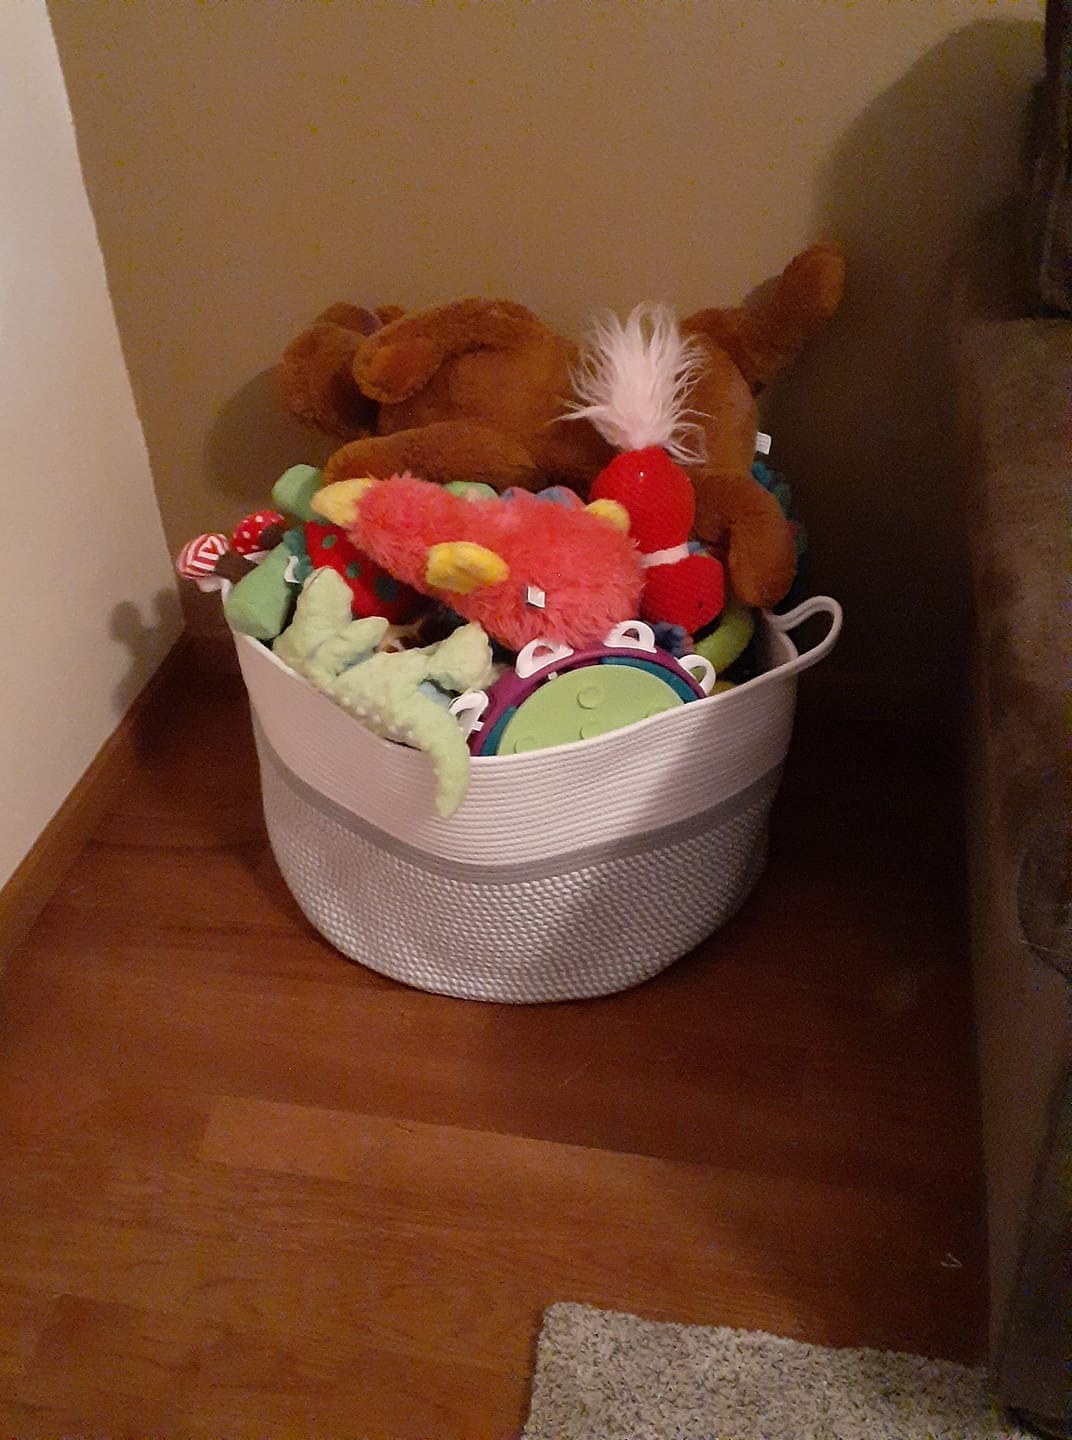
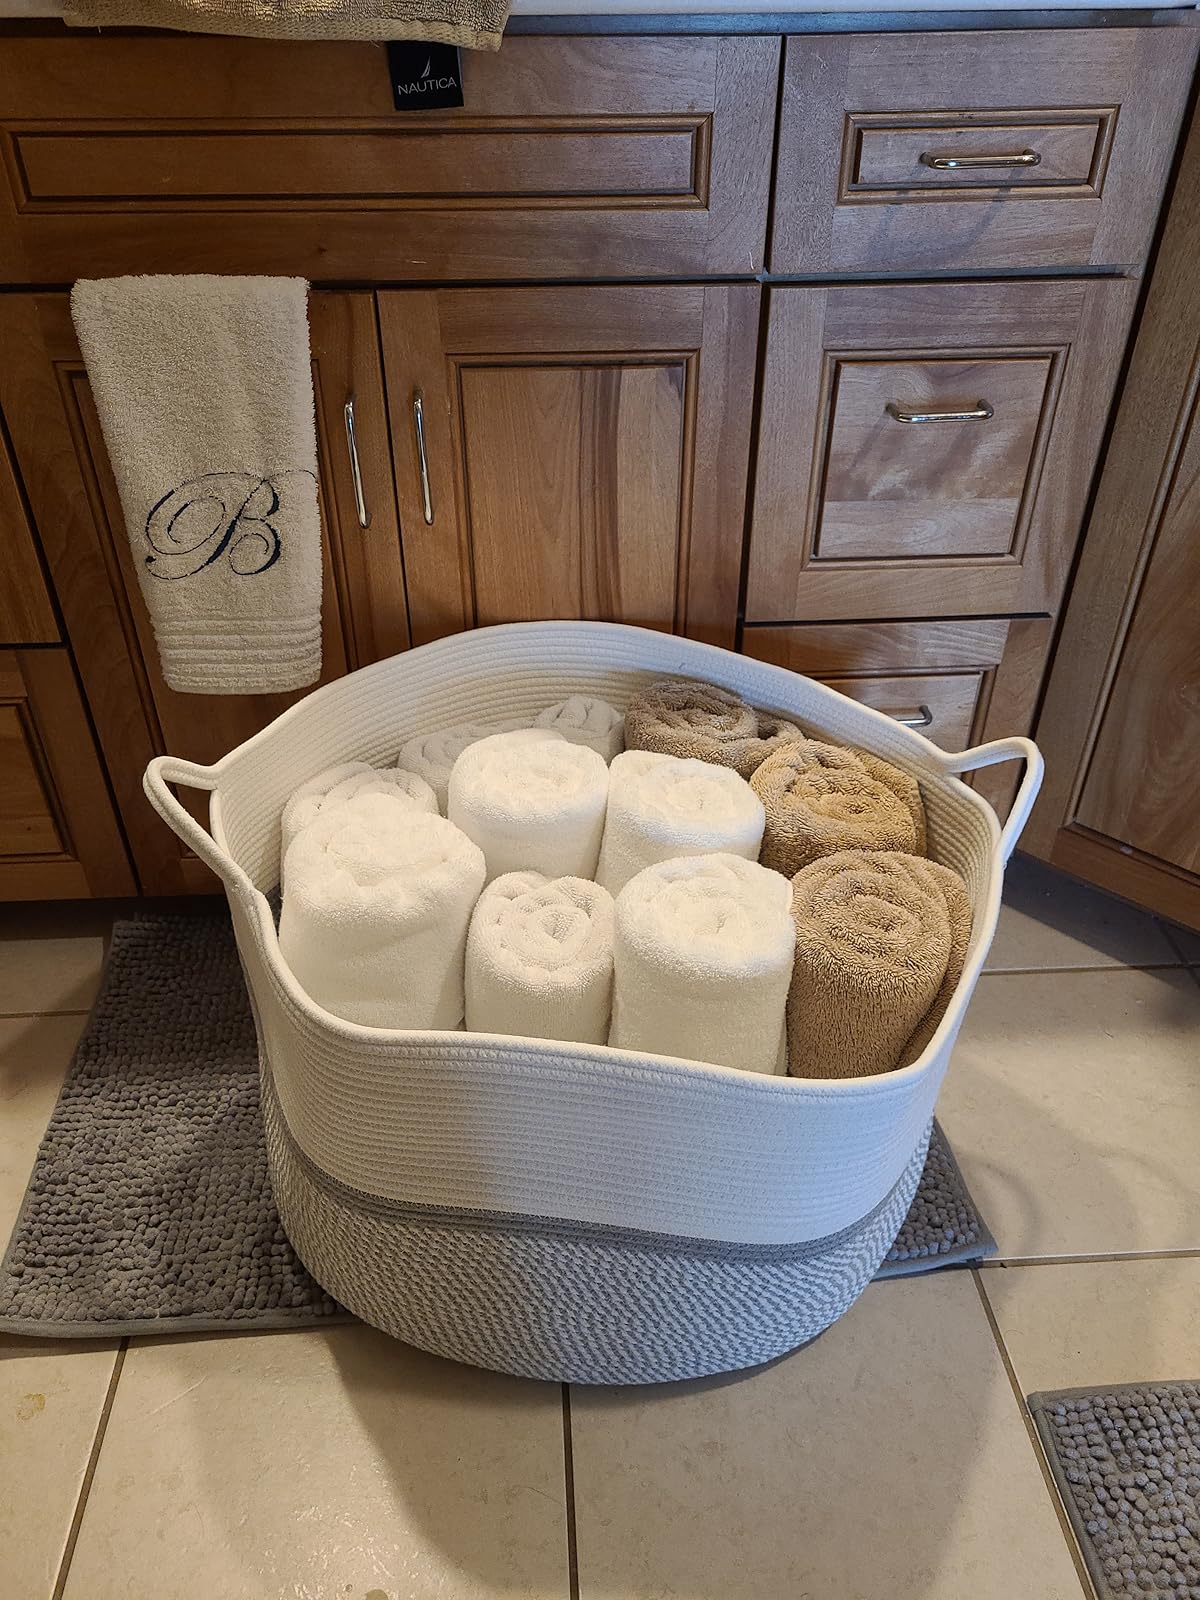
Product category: items_hamper
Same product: yes